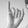
ASL letter: I